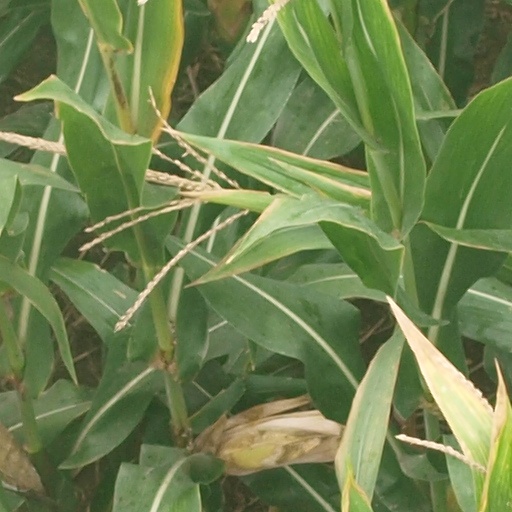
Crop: maize; corn